Pennsylvania Route 73

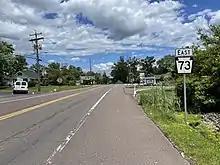
PA 73 eastbound in Gilbertsville

PA 73 crosses into Douglass Township in Montgomery County and continues along East Philadelphia Avenue into commercial areas, widening into a four-lane divided highway as it reaches a diamond interchange with PA 100. Past this interchange, the route becomes a three-lane road with a center left-turn lane and passes a mix of homes and businesses in the community of Gilbertsville. PA 73 narrows to two lanes and continues to an intersection with Swamp Pike and Gilbertsville Road, at which point it turns east to remain along East Philadelphia Avenue and runs past residential subdivisions. The road enters New Hanover Township, where the name becomes Big Road, and passes through a mix of fields and woods with some development. In the community of Layfield, the route intersects PA 663, with that route joining for a short concurrency and the road crossing Swamp Creek before PA 663 splits to the northeast. Following this, PA 73 runs southeast through farmland with some trees and homes, passing through New Hanover Square. The road crosses into Upper Frederick Township, where it heads through rural land with residences and runs through the communities of Frederick and Obelisk. The route continues into Lower Frederick Township and passes through farmland with some development before it reaches a roundabout at PA 29 in the community of Zieglerville. Here, PA 73 turns southeast to join PA 29 on Gravel Pike, running through wooded areas with some homes and crossing Swamp Creek. The road becomes Main Street and heads south on the border between the borough of Schwenksville to the west and Lower Frederick Township to the east, running between wooded neighborhoods to the west and the Perkiomen Creek and Perkiomen Trail to the east. PA 29/PA 73 fully enters Schwenksville and runs past homes and businesses, turning to the southeast.